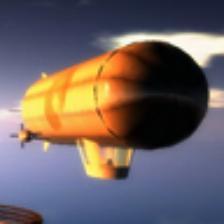
Label: NonHuman